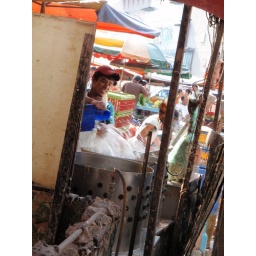
148-Cooking a chicken alive in Pudu market